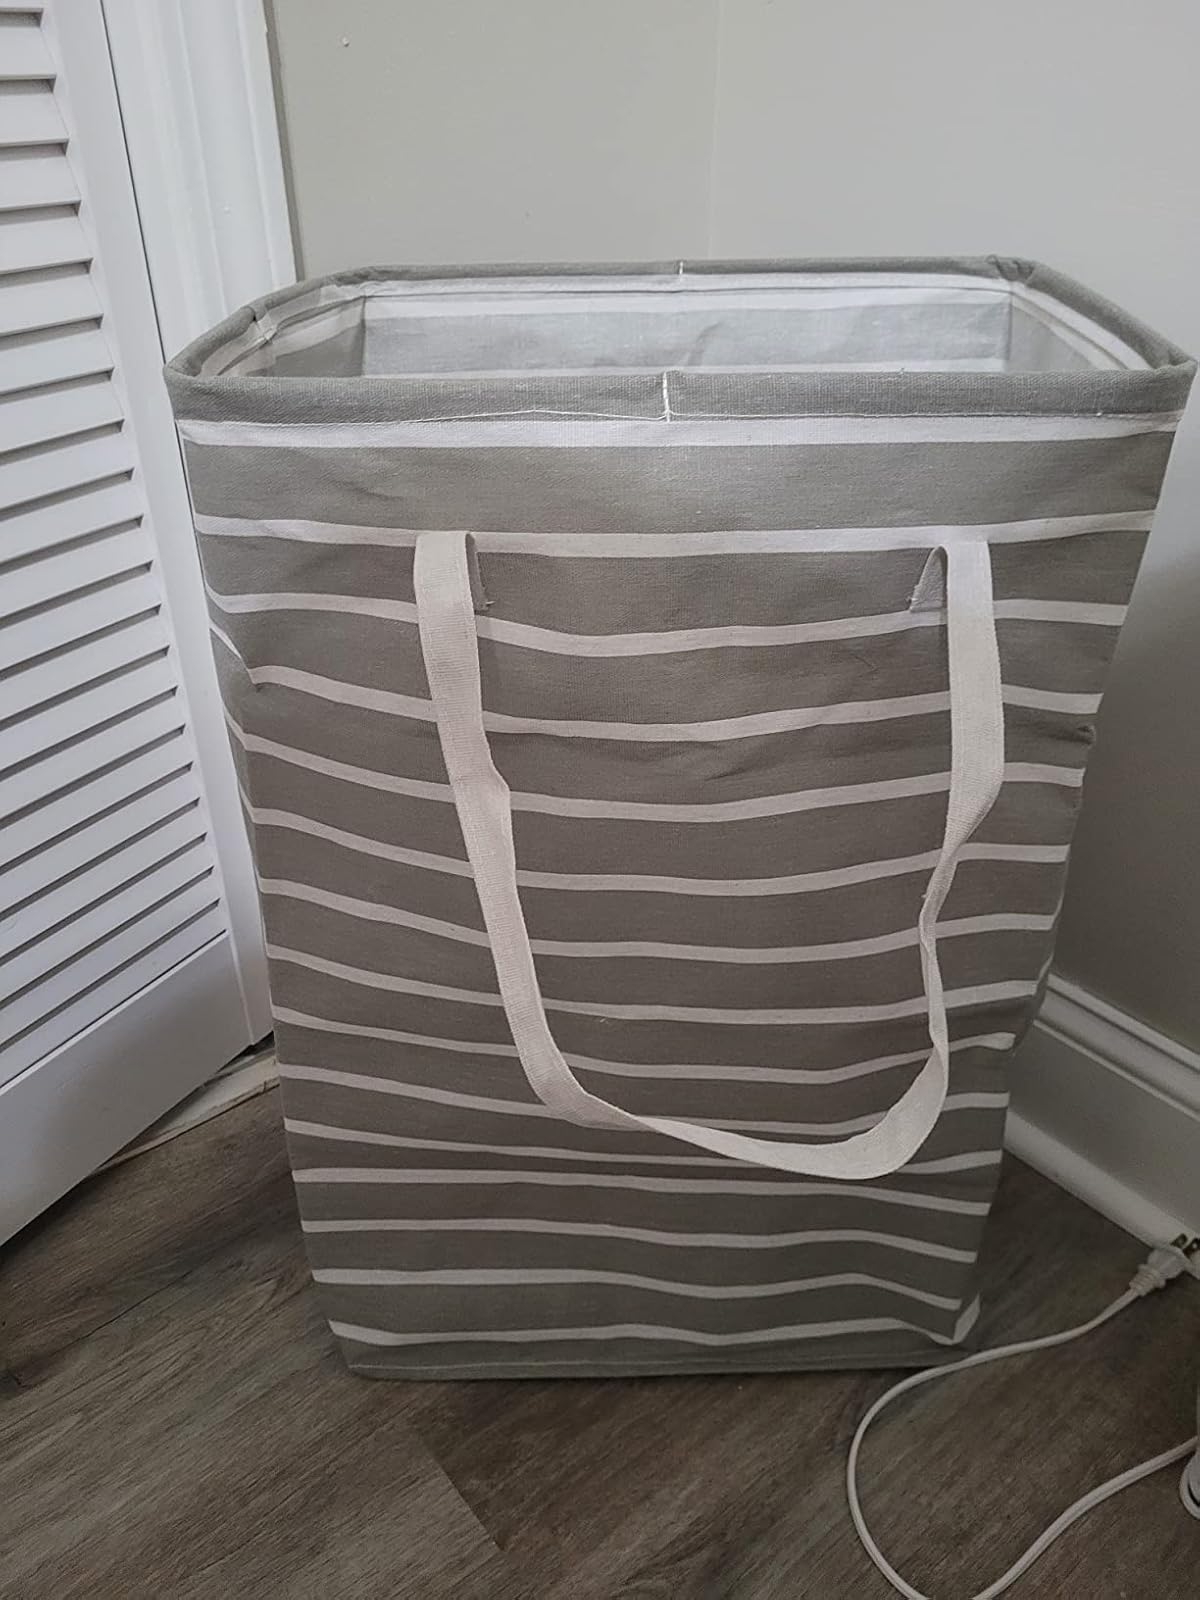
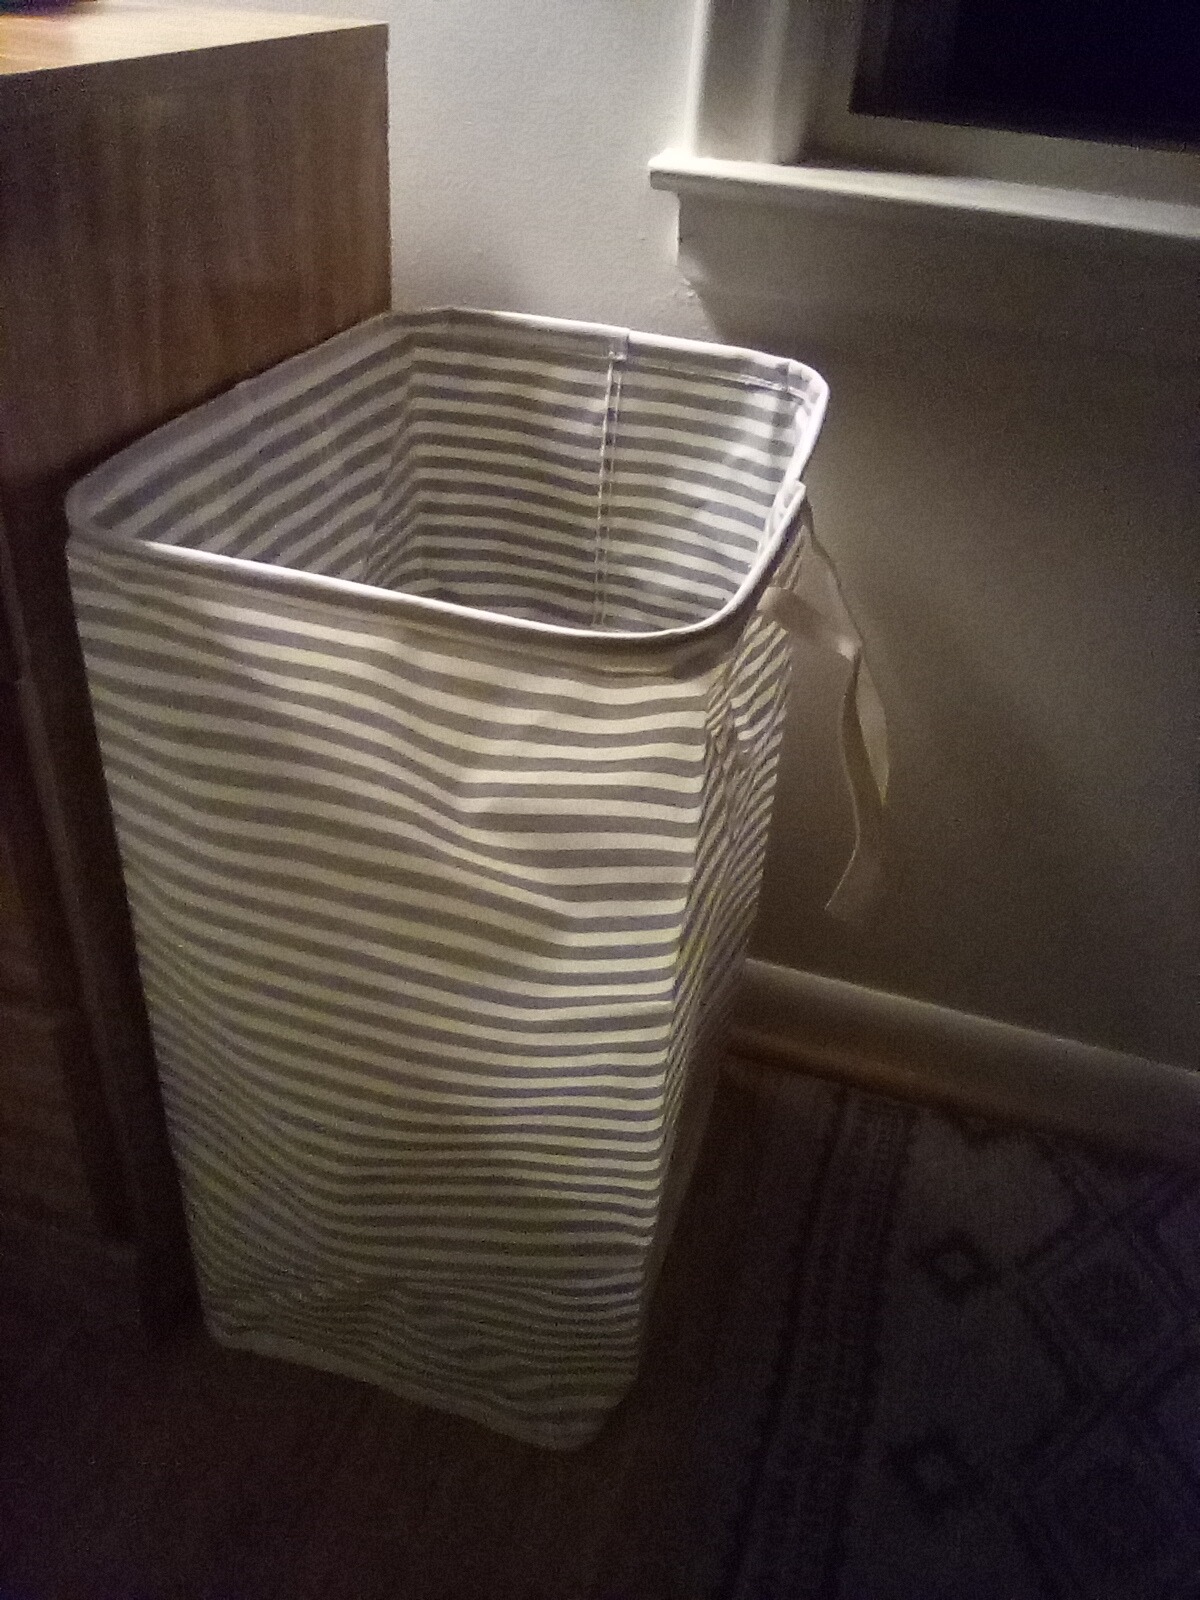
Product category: items_hamper
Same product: no